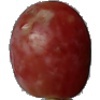
Label: Grape Pink 1